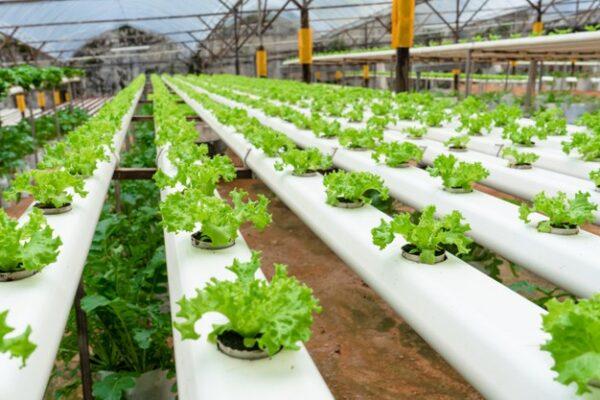
Mfumo wa kilimo cha maji ambapo mimea, iliyopandwa kwenye mabomba ya plastiki yaliyo na mashimo na kuunganishwa na mfumo wa kumwagilia maji ikiakisi mbinu ya kisasa ya uzalishaji isiyotumia udongo bali maji na virutubisho katika mazingira muhimu.